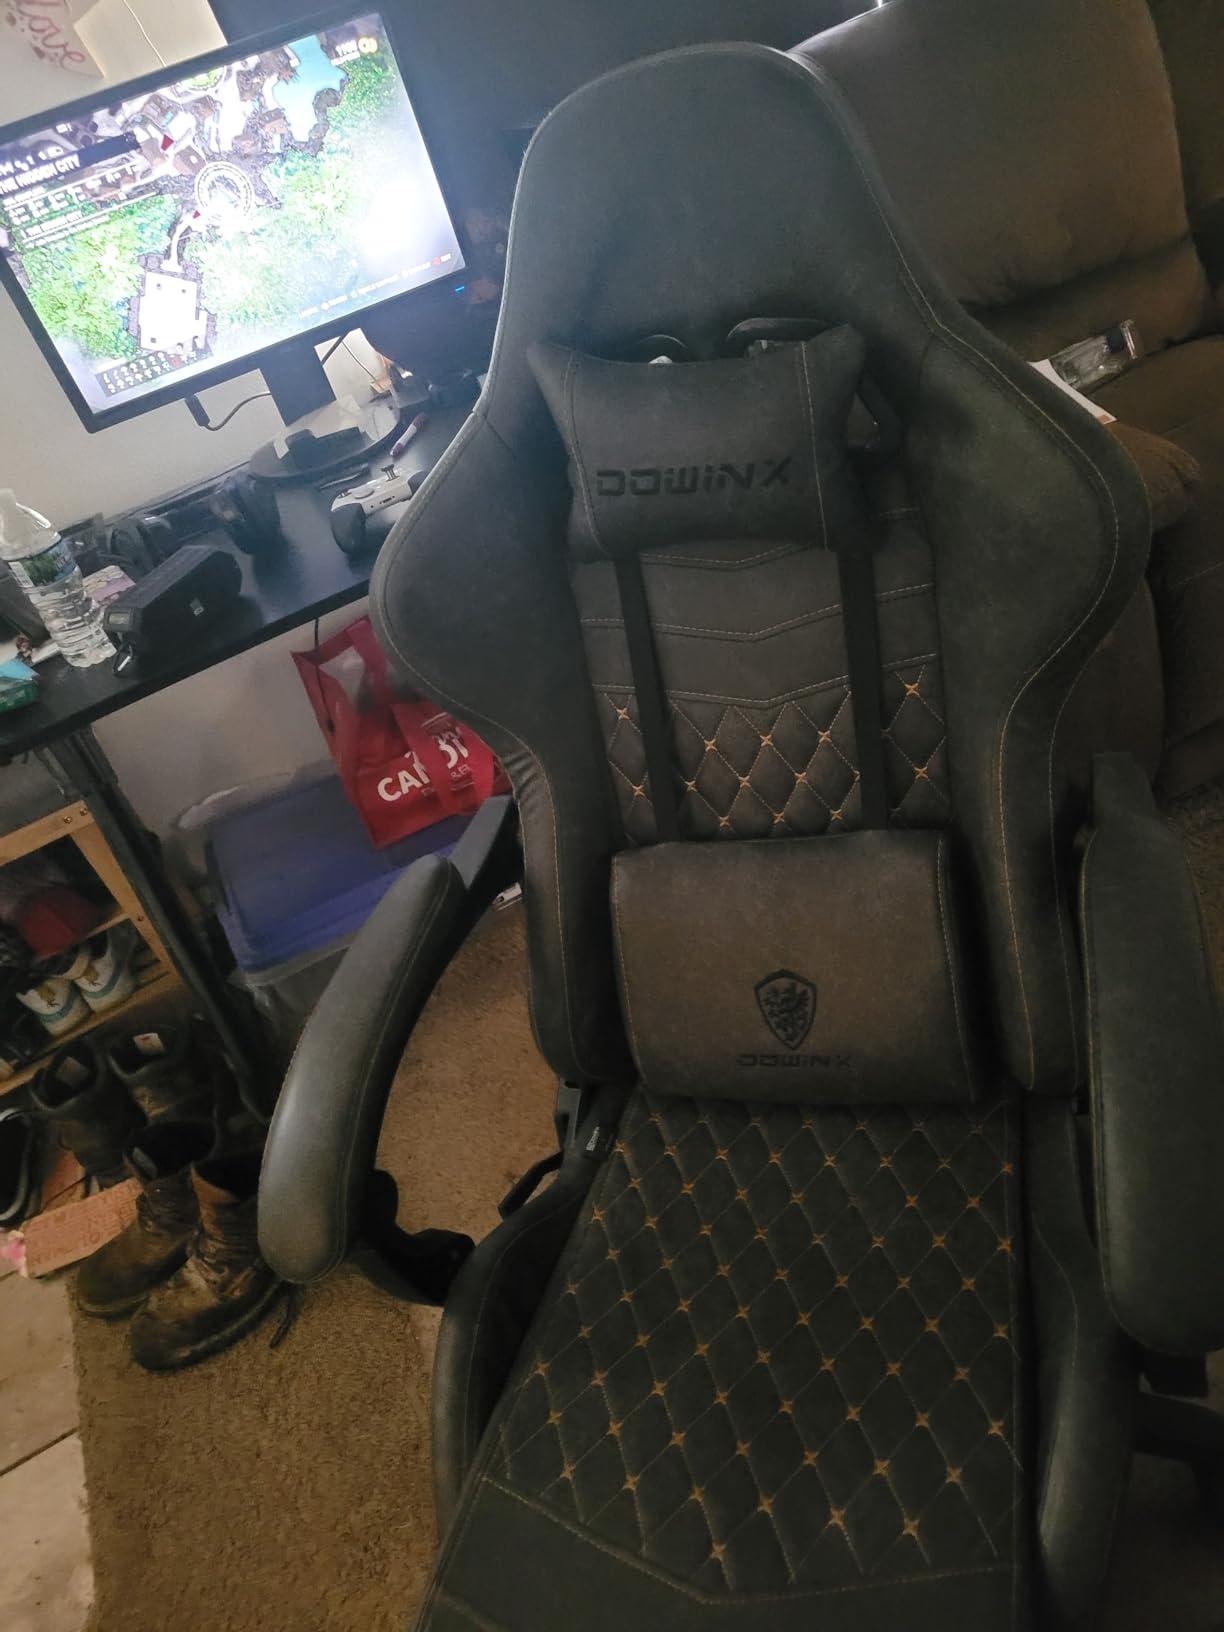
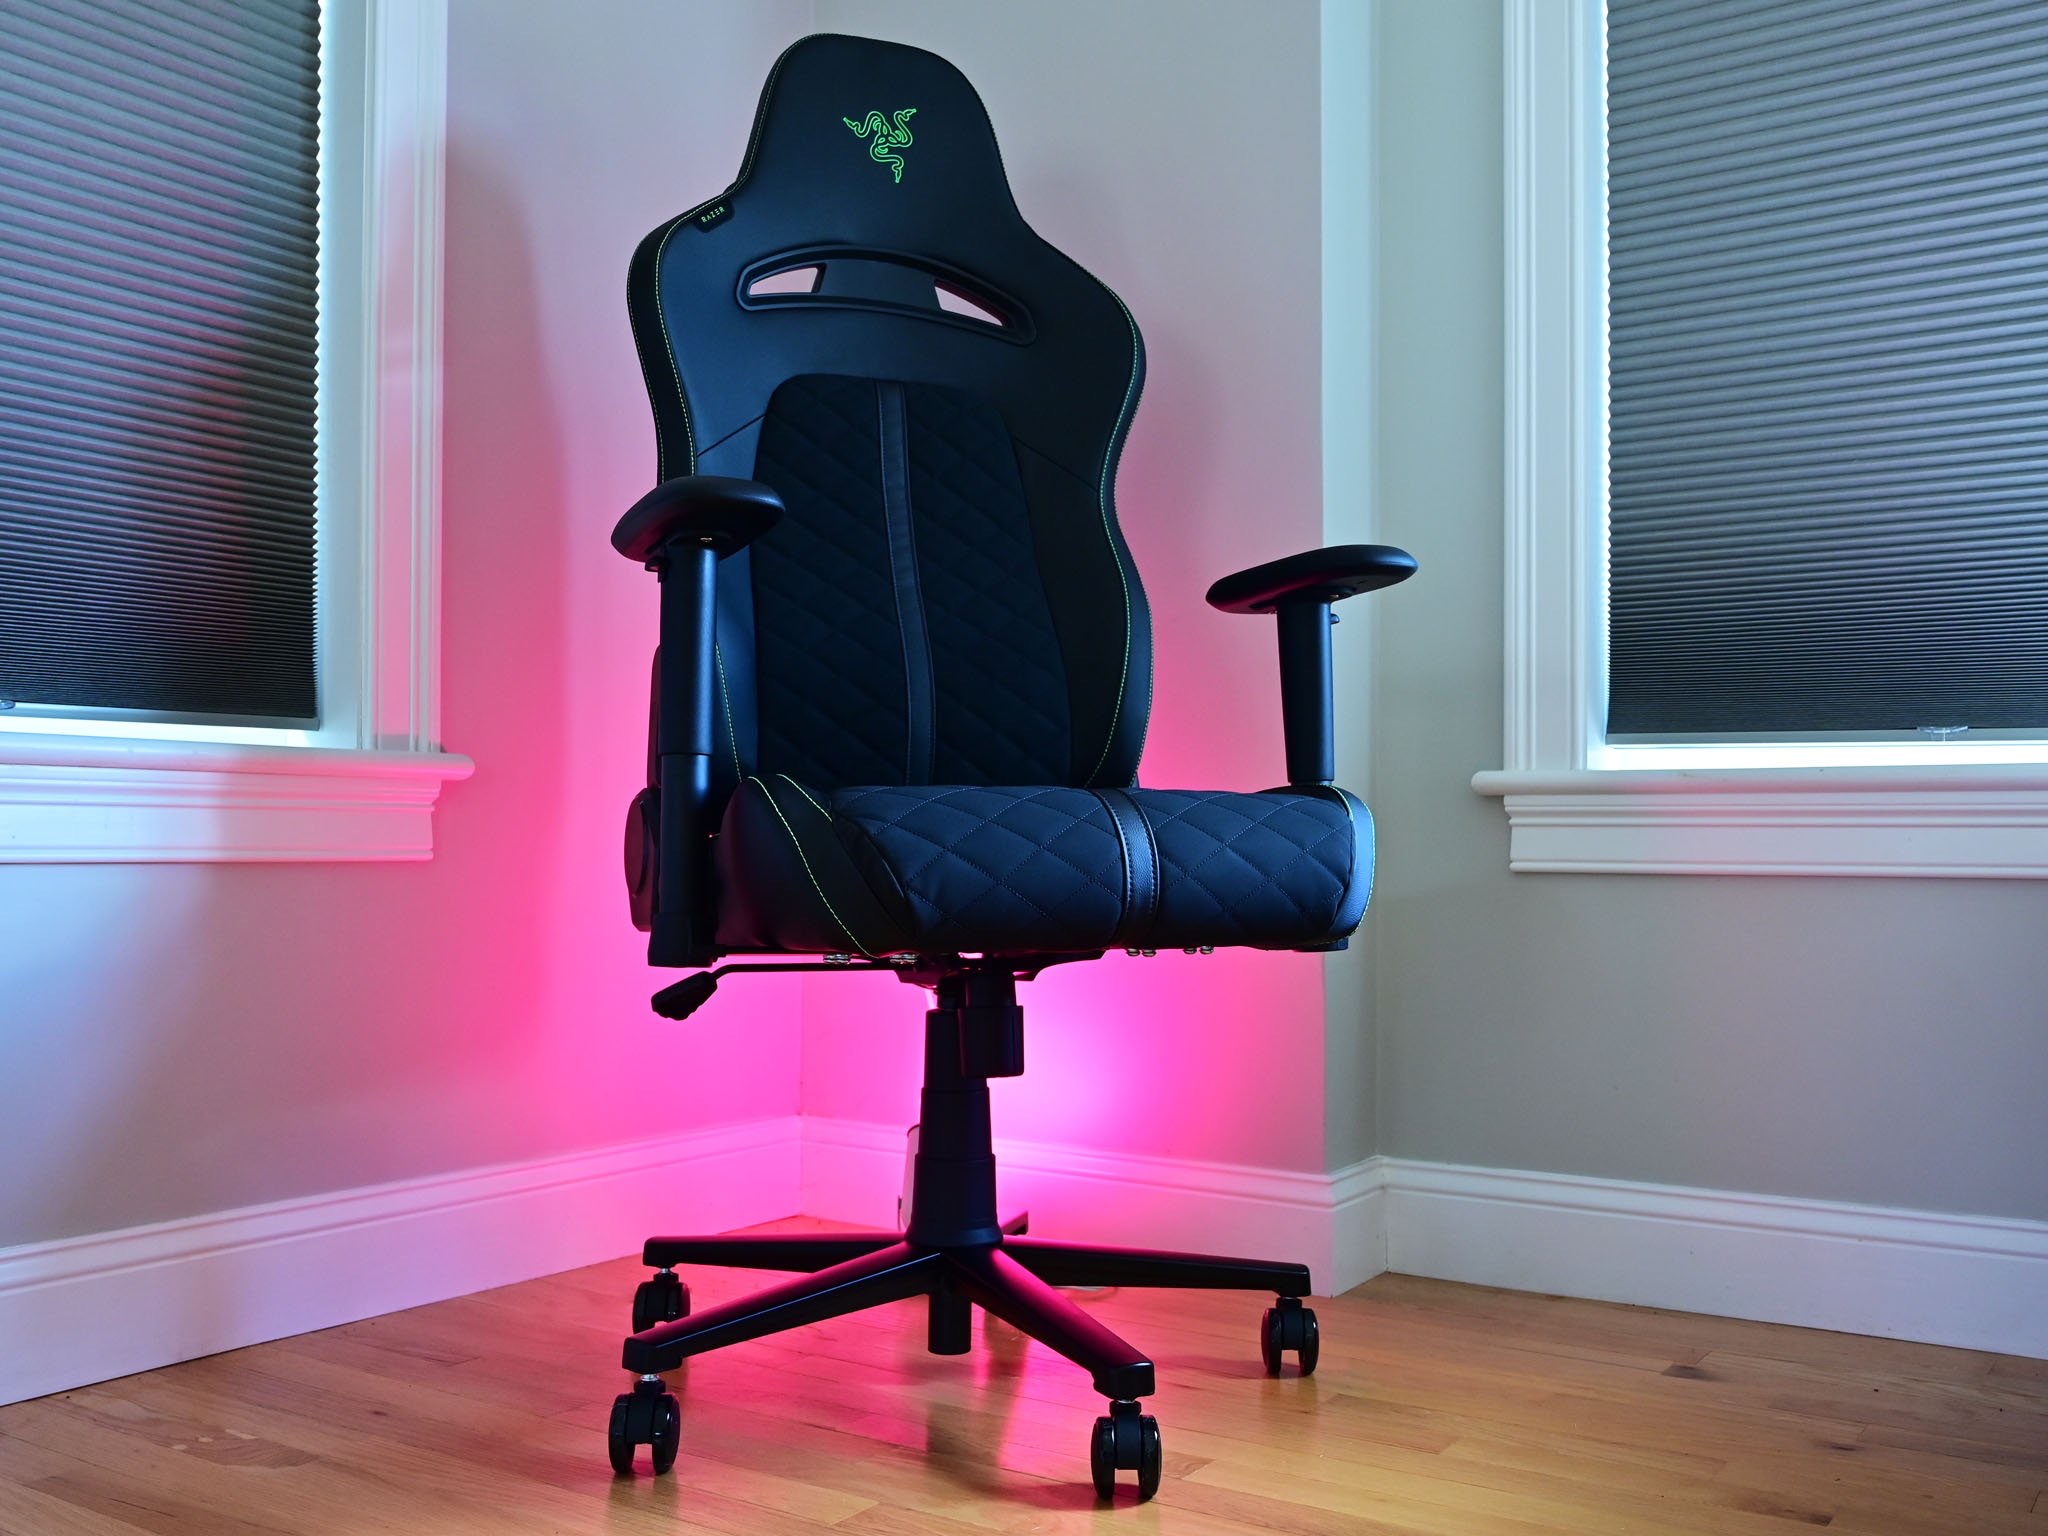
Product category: items_chair
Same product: no